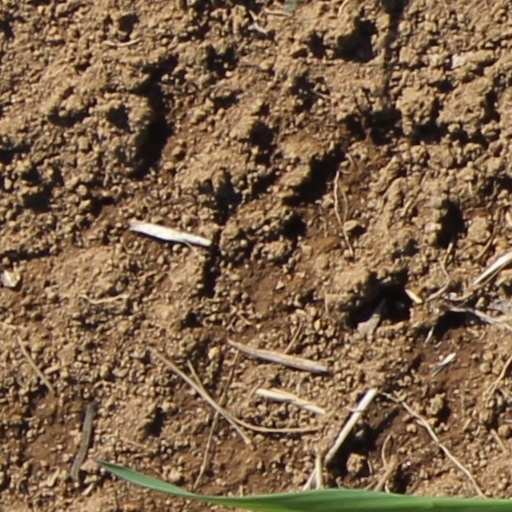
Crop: wheat